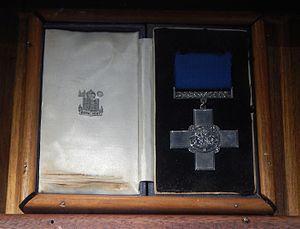
Croix de Georges reçue par le gouverneur de Malte le 15 avril 1942. Celle-ci figure sur le drapeau.du pays et est exposée au fort Saint-Elme à La Valette.
Malte, en forme longue la République de Malte, est un État insulaire d'Europe situé au milieu de la Méditerranée, à 93 kilomètres au sud de la Sicile. Il est constitué d'un archipel de huit îles, dont quatre sont habitées, et de plusieurs îlots et rochers. La capitale du pays est La Valette, établie sur l'île de Malte.
L'État de Malte possède plusieurs drapeaux, pavillons ou fanions officiels : le drapeau national, celui du président de la république, les fanions du commandant des forces armées ou de la police, le pavillon de la marine marchande.